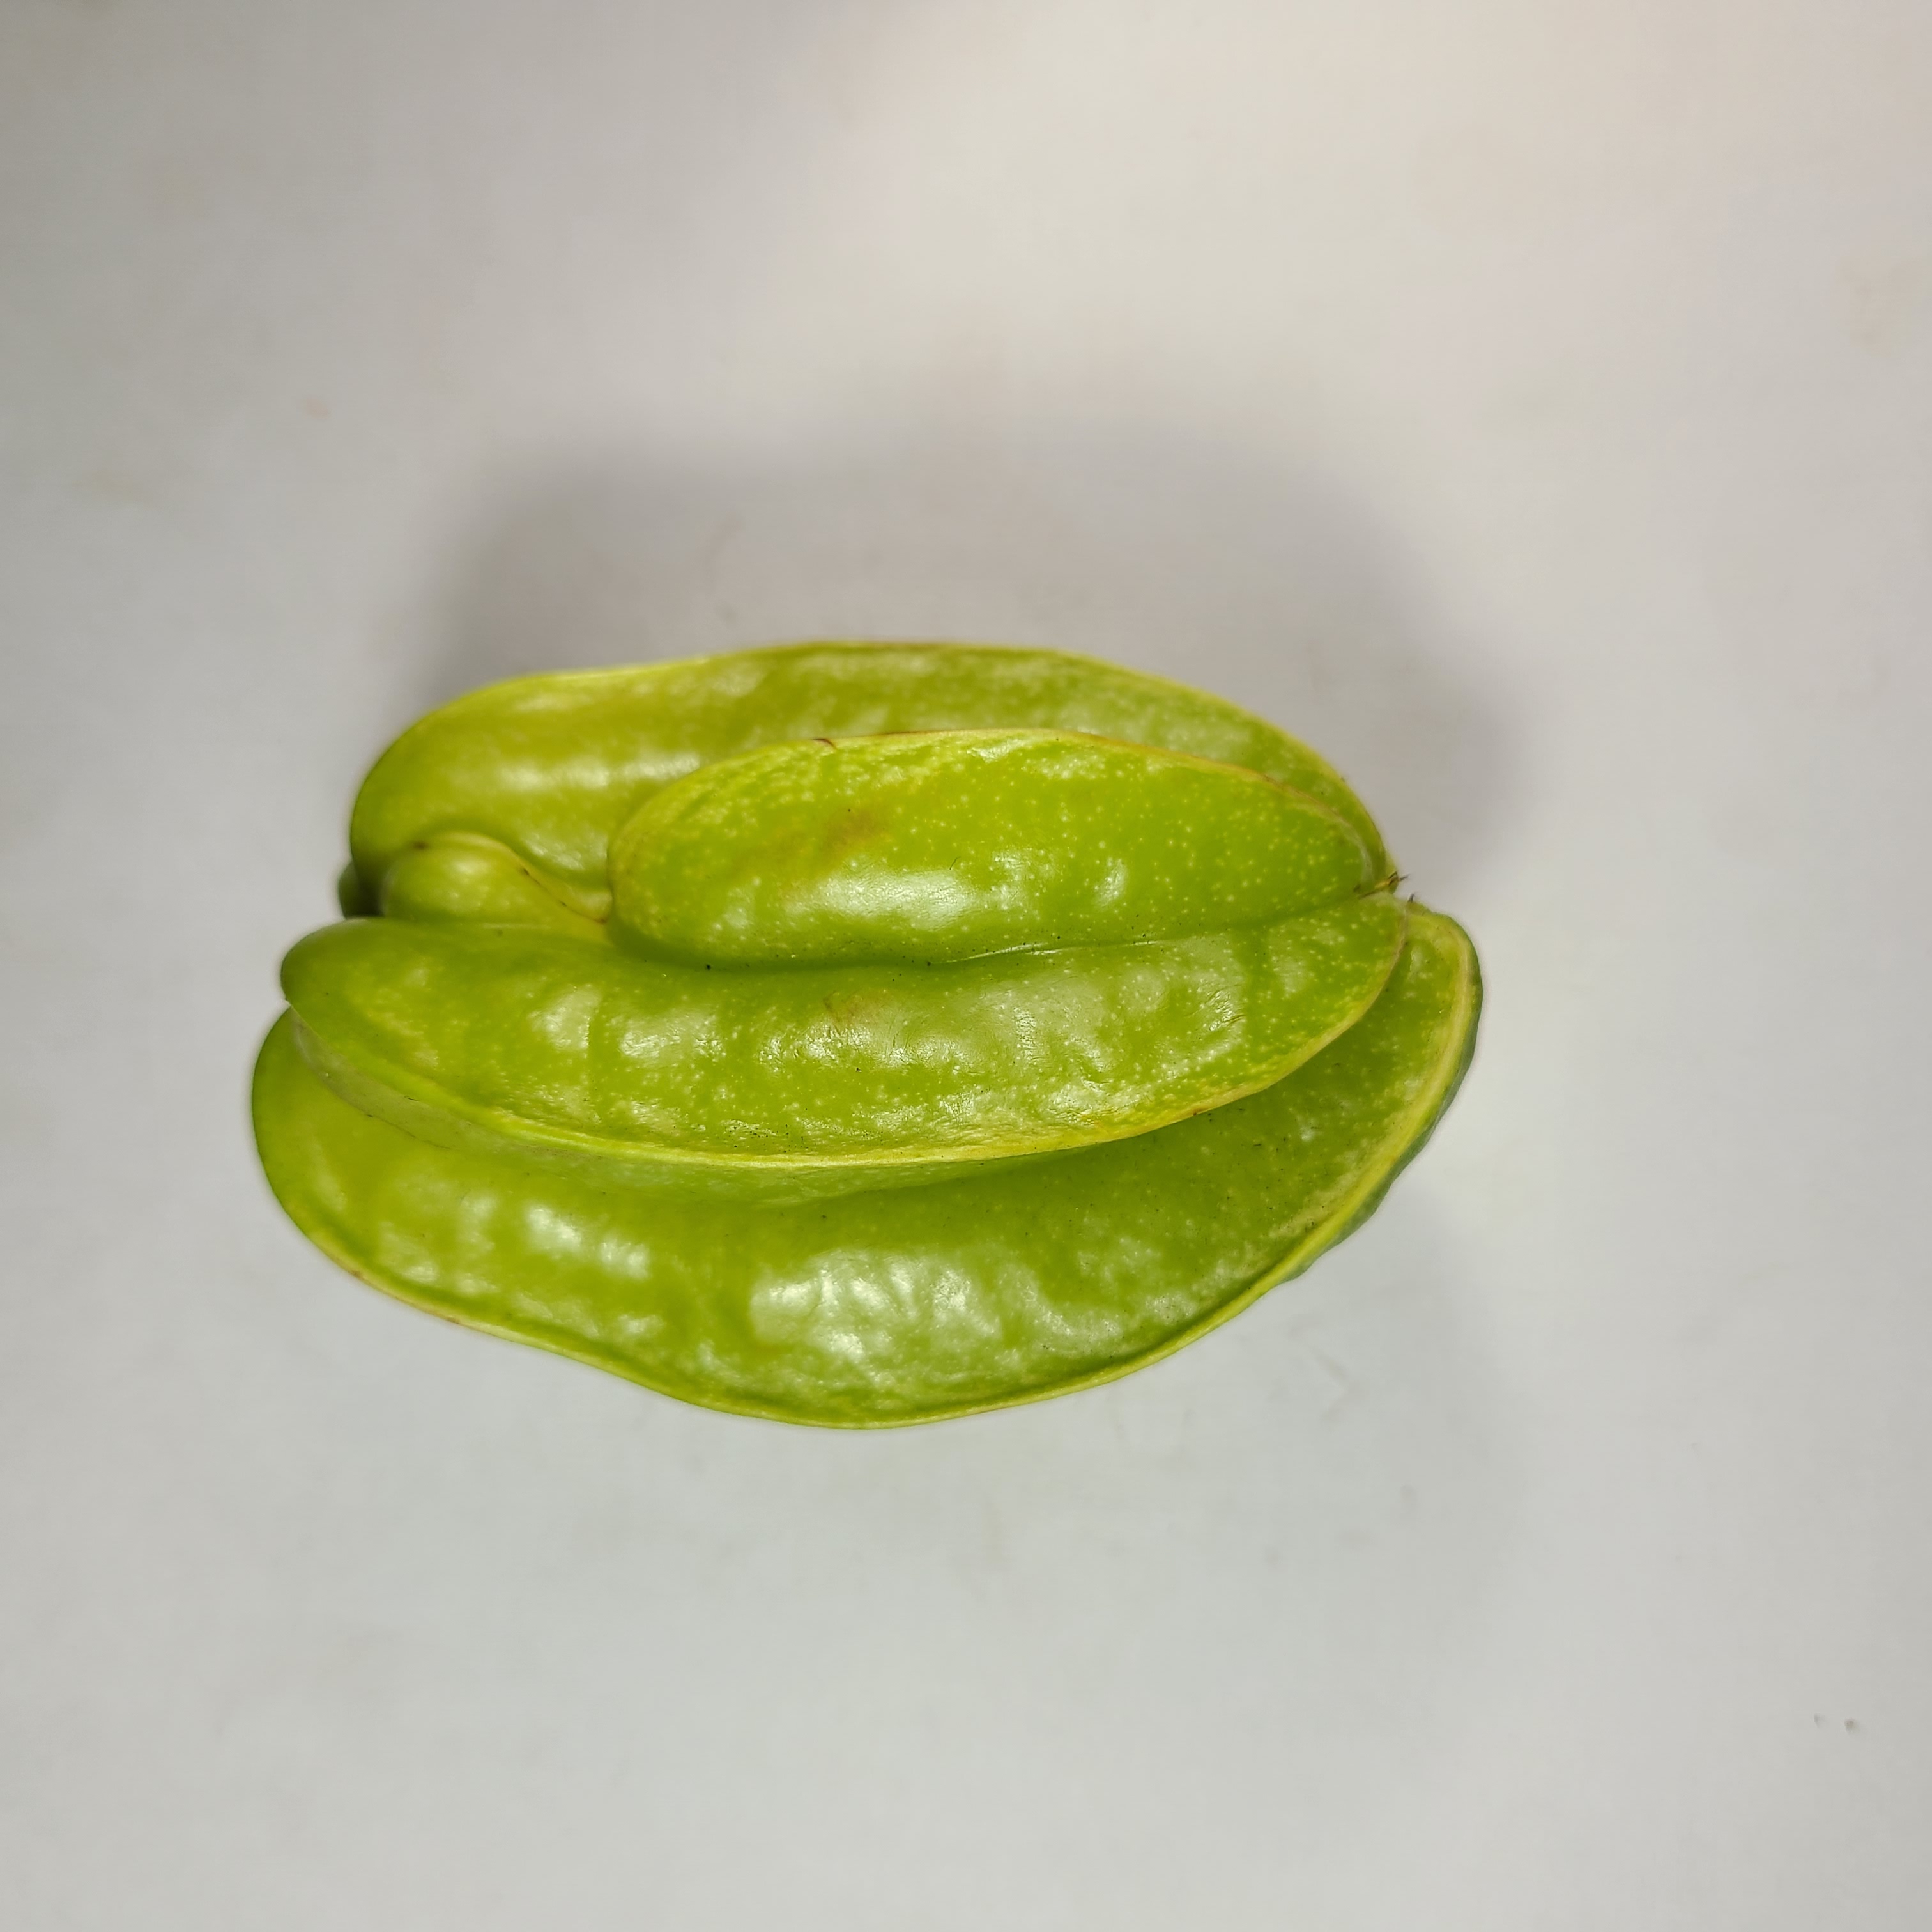
Label: Healthy Fruits